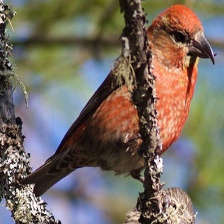
Species: RED CROSSBILL
Scientific name: LOXIA CURVIROSTRA